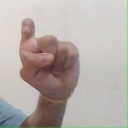
अक्षर: इ